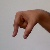
The image shows a hand gesture representing the letter 'Q' in Indian Sign Language.